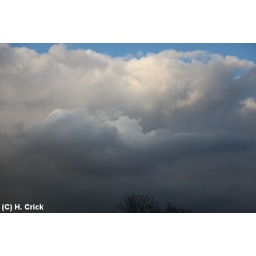
Cloudy sky over London from Alison's balcony